Convention on the Elimination of All Forms of Discrimination Against Women

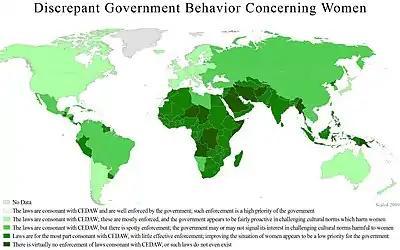
A world map showing countries by CEDAW enforcement, 2010

The 10th anniversary of Resolution 1325 in October 2010 highlighted the increasing demand for accountability to UN Security Council Resolution 1325 on Women, Peace and Security. Many expressed concern about the fact that only 22 Member States out of 192 have adopted national action plans. Women are still underrepresented, if not totally absent, in most official peace negotiations and sexual violence in peacetime and in conflict continue to increase.